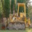
Label: tractor